Alfred Edwin Winter

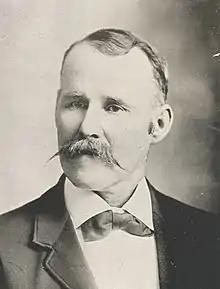

Alfred Edwin Winter (18 November 1862 – 11 June 1939) was an Australian politician who represented the multi-member seat of Wallaroo in the South Australian House of Assembly from 1905 to 1912 for the United Labor Party.